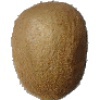
Label: Kiwi 1